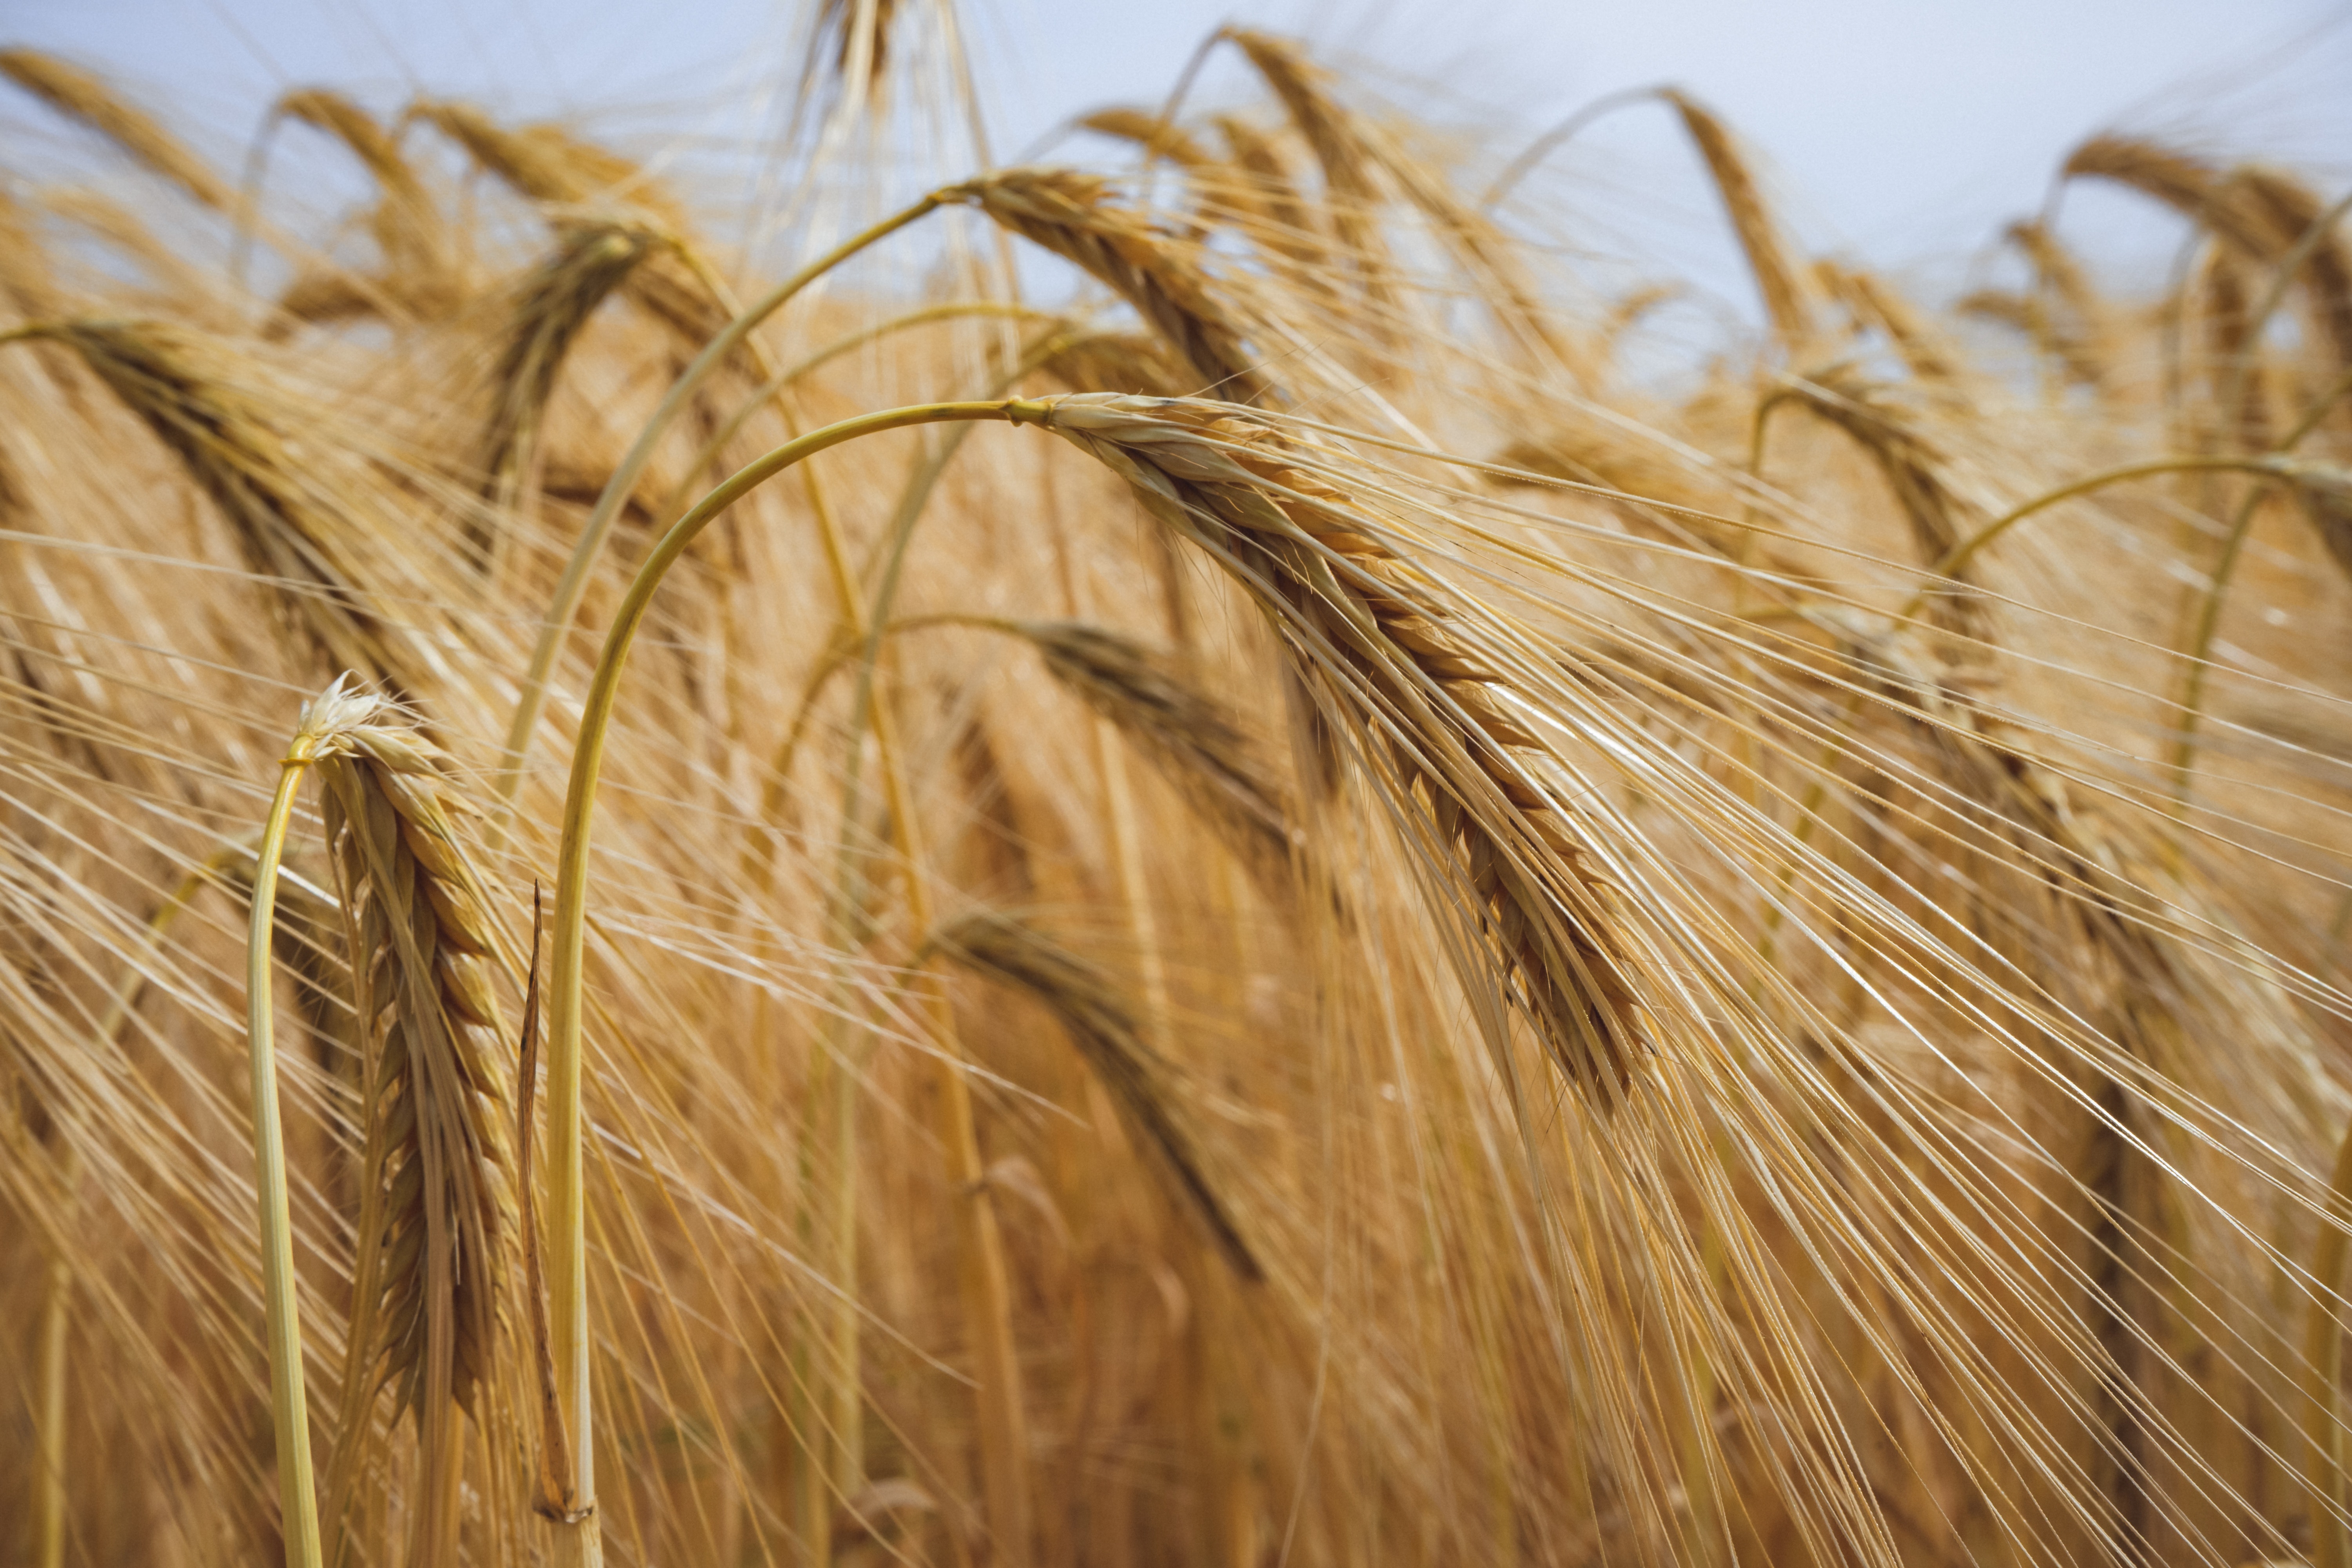
natural, plant, sky, Khorasan wheat, agriculture, grass, grass family, terrestrial plant, flowering plant, People in nature, natural landscape, event, avena, field, poales, dinkel wheat, einkorn wheat, wheat, prairie, plant stem, whole grain, cash crop, soil, gluten, grassland, crop, harvest, horizon